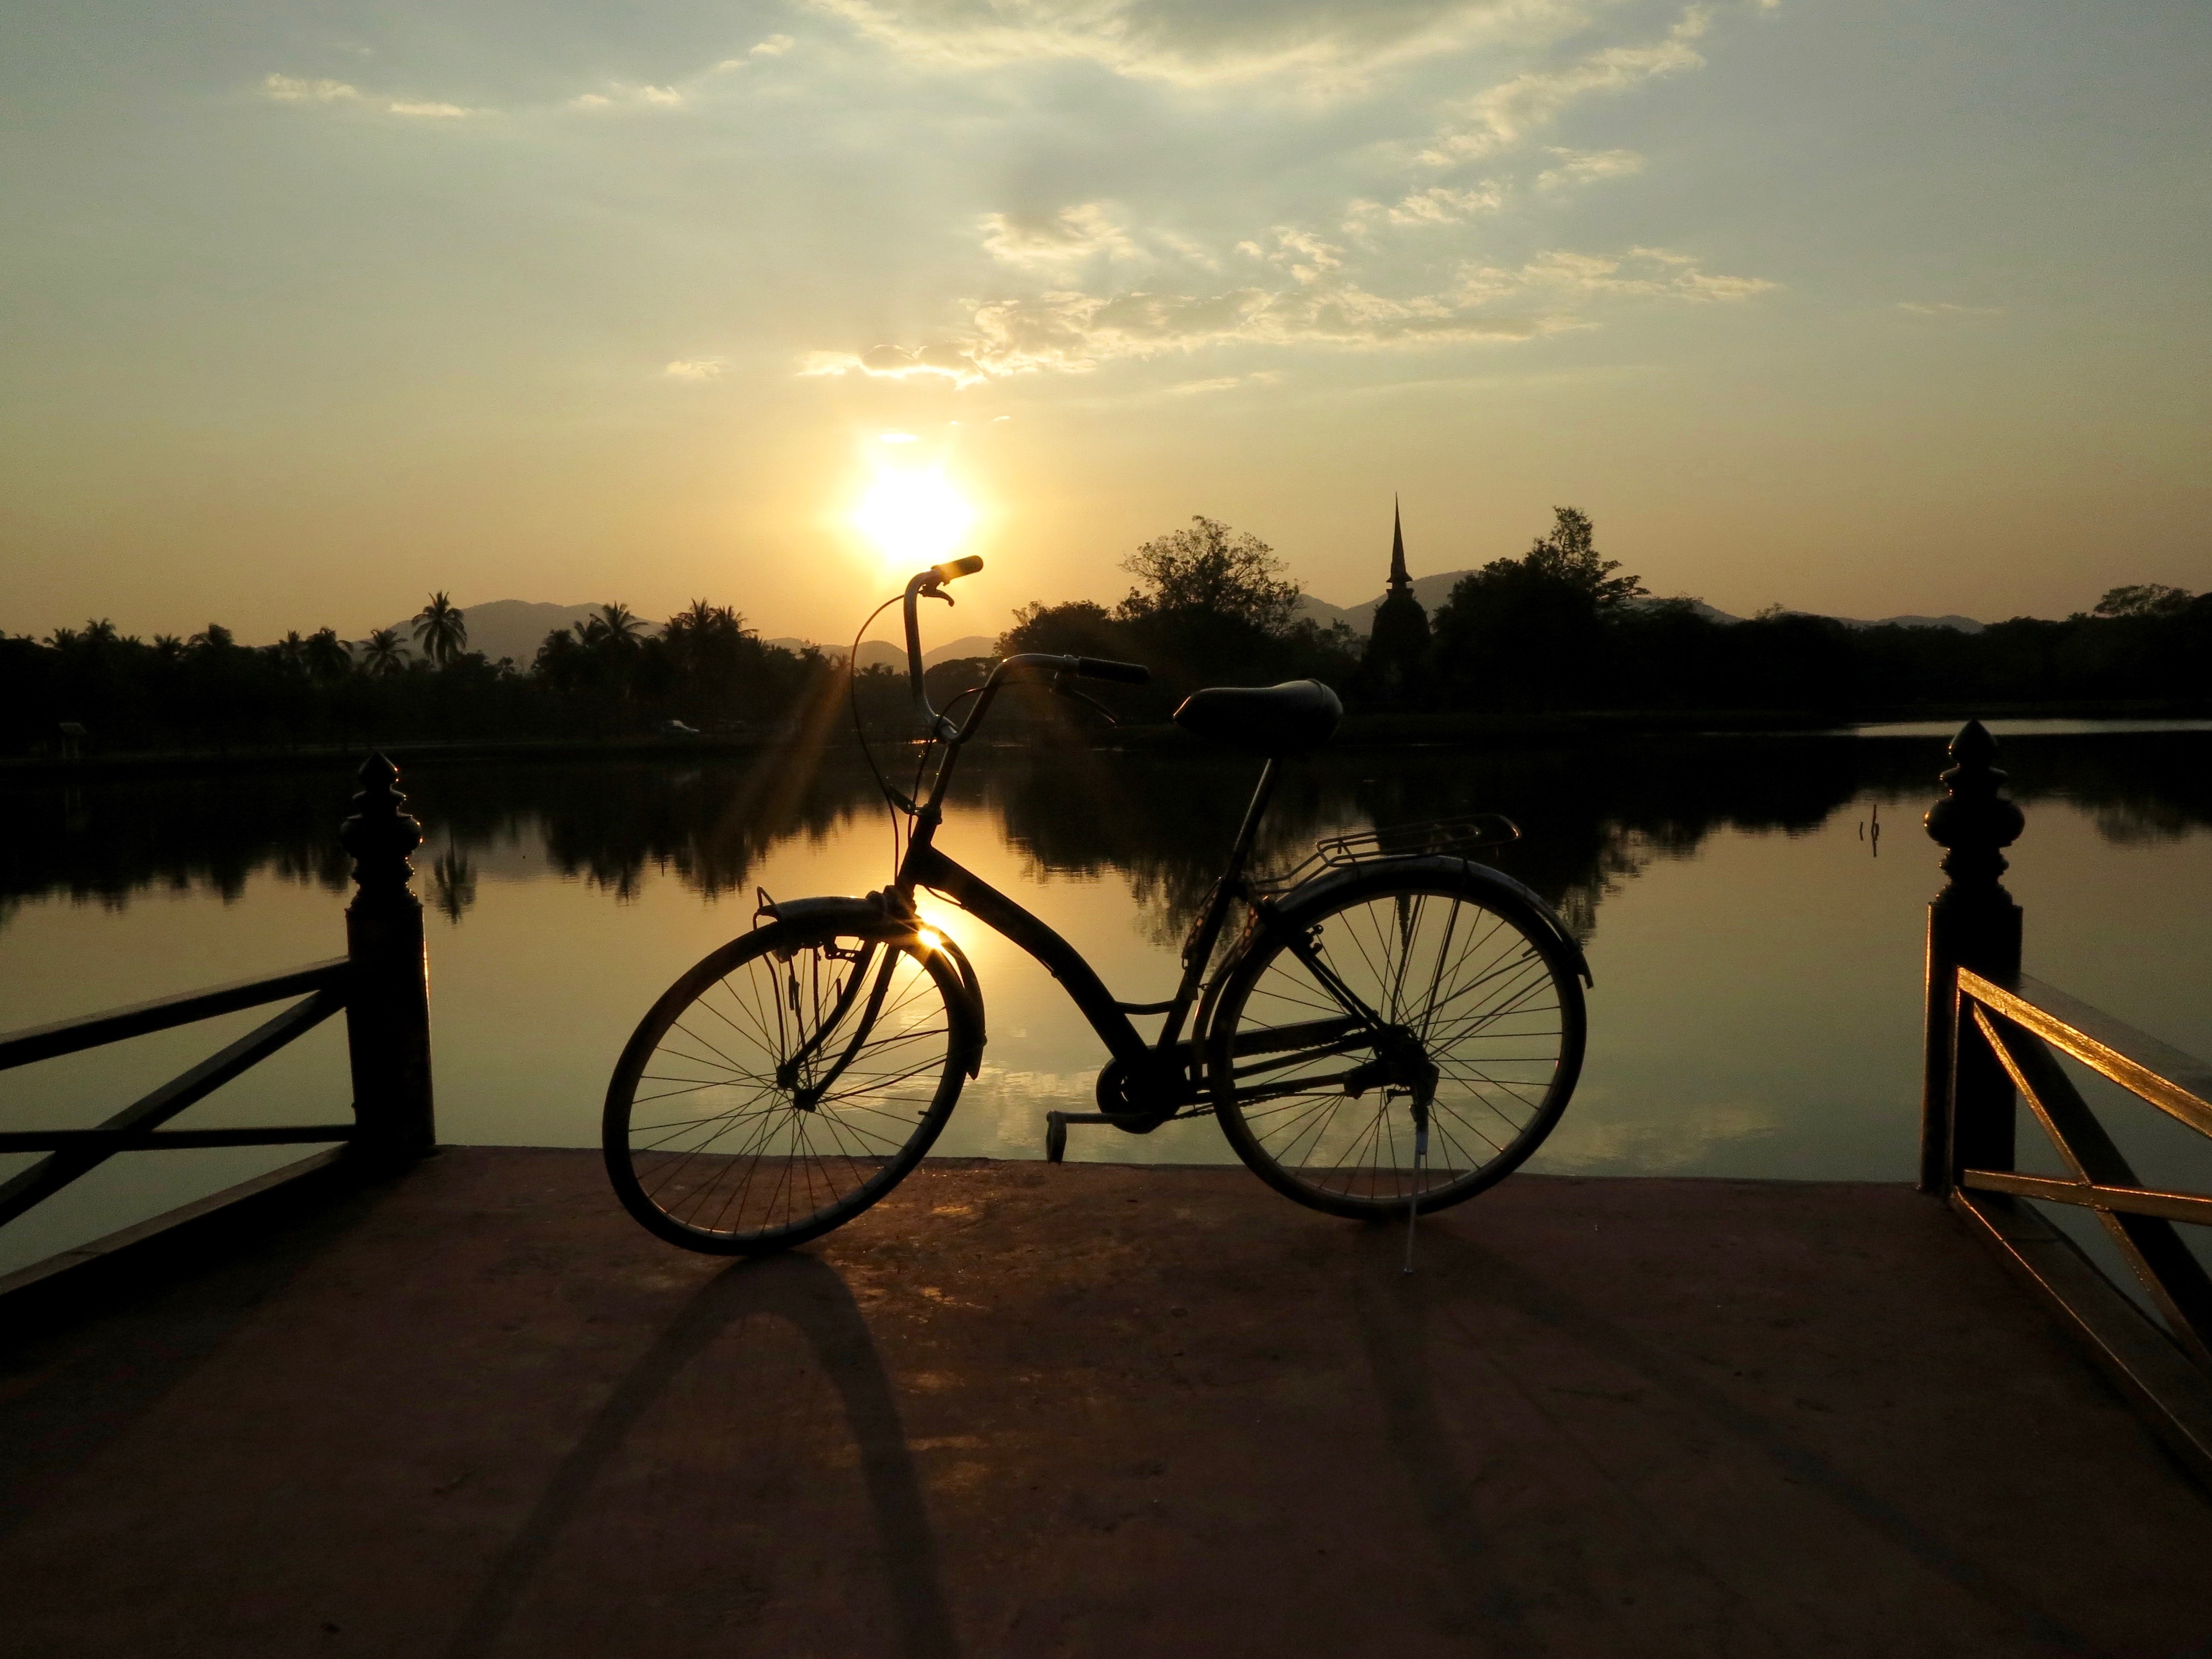
landscape, water, sky, sun, sunrise, sunset, wheel, sunlight, morning, lake, bike, dawn, travel, dusk, evening, vehicle, romantic, clouds, tour, abendstimmung, more, bicycle tour